Harald Garcke

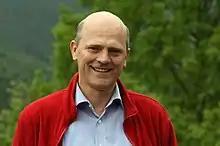
Garcke in Oberwolfach, 2015

Harald Garcke (born June 5, 1963 in Bremerhaven) is a German mathematician and professor at the University of Regensburg.